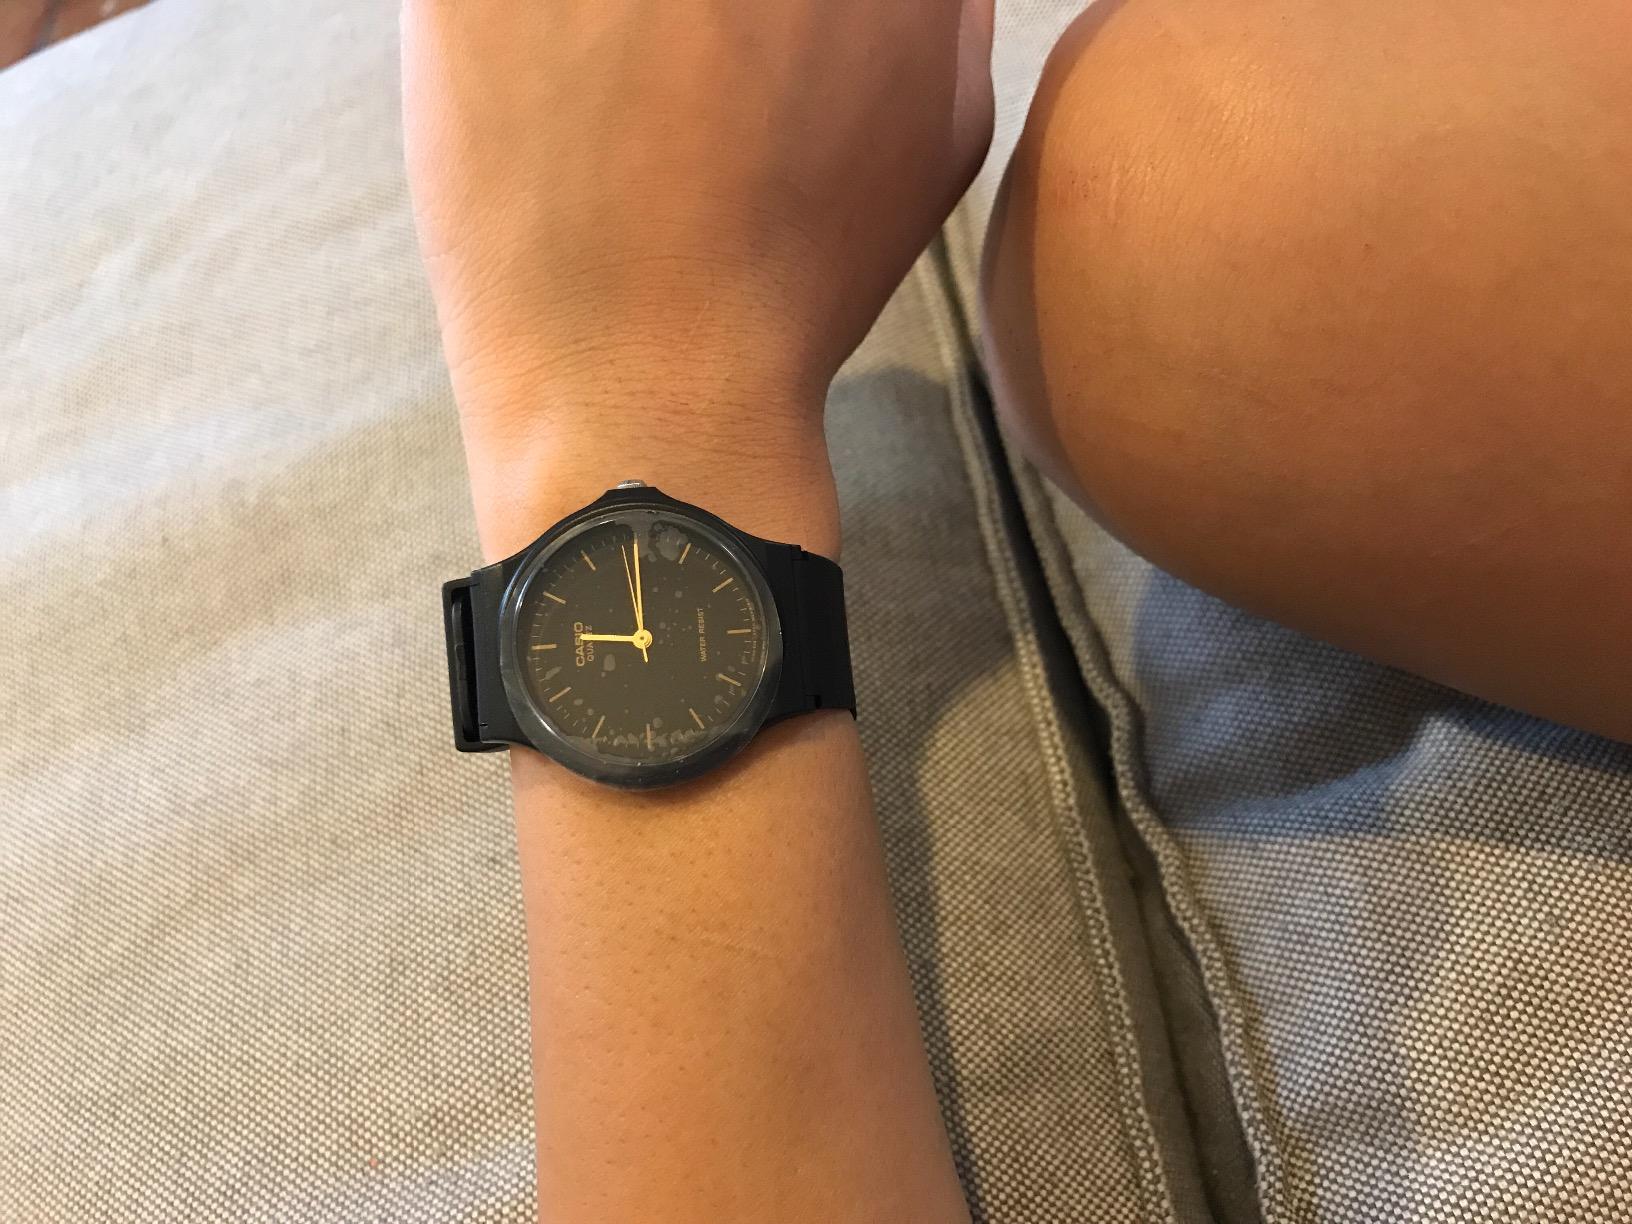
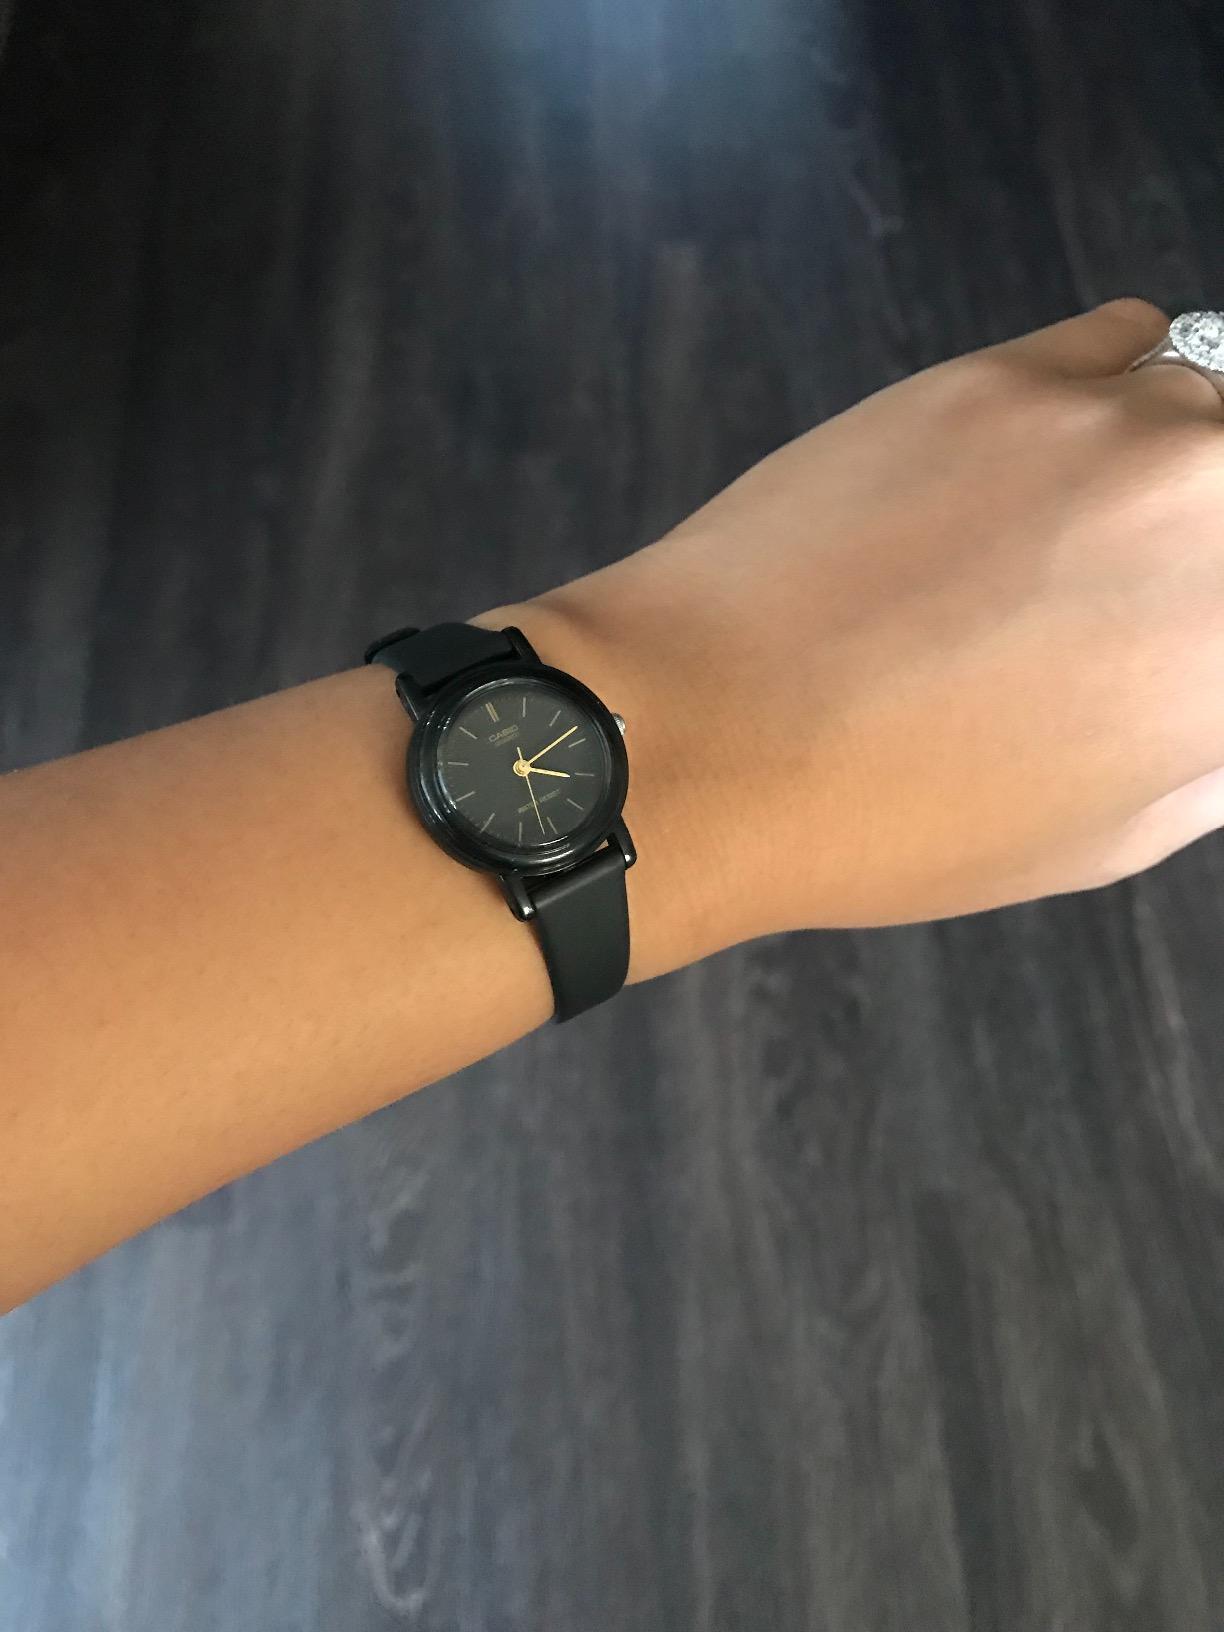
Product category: accessories_watch
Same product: no